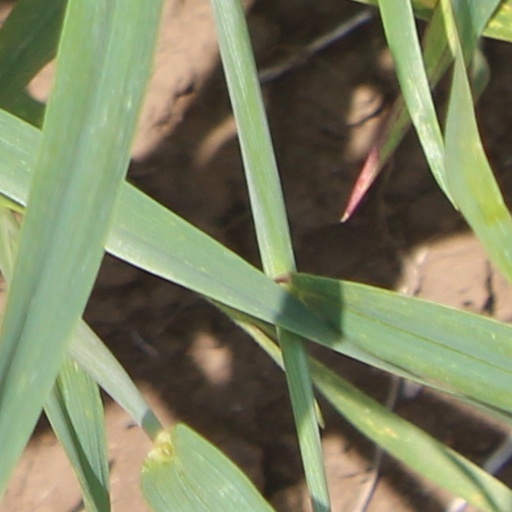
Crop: wheat